Marie de' Medici cycle

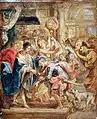
"The Reconciliation of King Henry III and Henry of Navarre"

"The Return of the Mother to Her Son" tenuously held an alternate title "The Full Reconciliation with the Son after the Death of the High Constable" until the temperament of the nation was assessed. The many headed hydra struck a fatal blow by Divine Justice as witnessed by Divine Providence, a theme based on a classical seventeenth century metaphor for insurrection. Here the monster is a stand in for the dead Constable de Luynes who has met its demise at the hand of a feminine Saint Michael. The death in 1621 of the falconer turned supreme commander may have improved the tensions between mother and son, but Henri II, Prince of Condé, considered the most dangerous of Marie de' Medici's foes quickly stepped in to fill the gap. Rubens’ deliberate vagueness would be consistent with his practice of generalizing and allegorizing historical facts especially in a painting about peace and reconciliation. Marie, desiring vindication for the death of her close personal friend, Concino Concini, would likely have intended a more direct personal allusion to Constable de Luynes, but Rubens preferring to keep to allegory, avoided specifics that could later prove embarrassing. The artist chose the high road, relying on Ripa's visual vernacular, to portray a scene where virtues defeat vices and embrace peaceful reconciliation making little more than an allusion to a vague political statement.